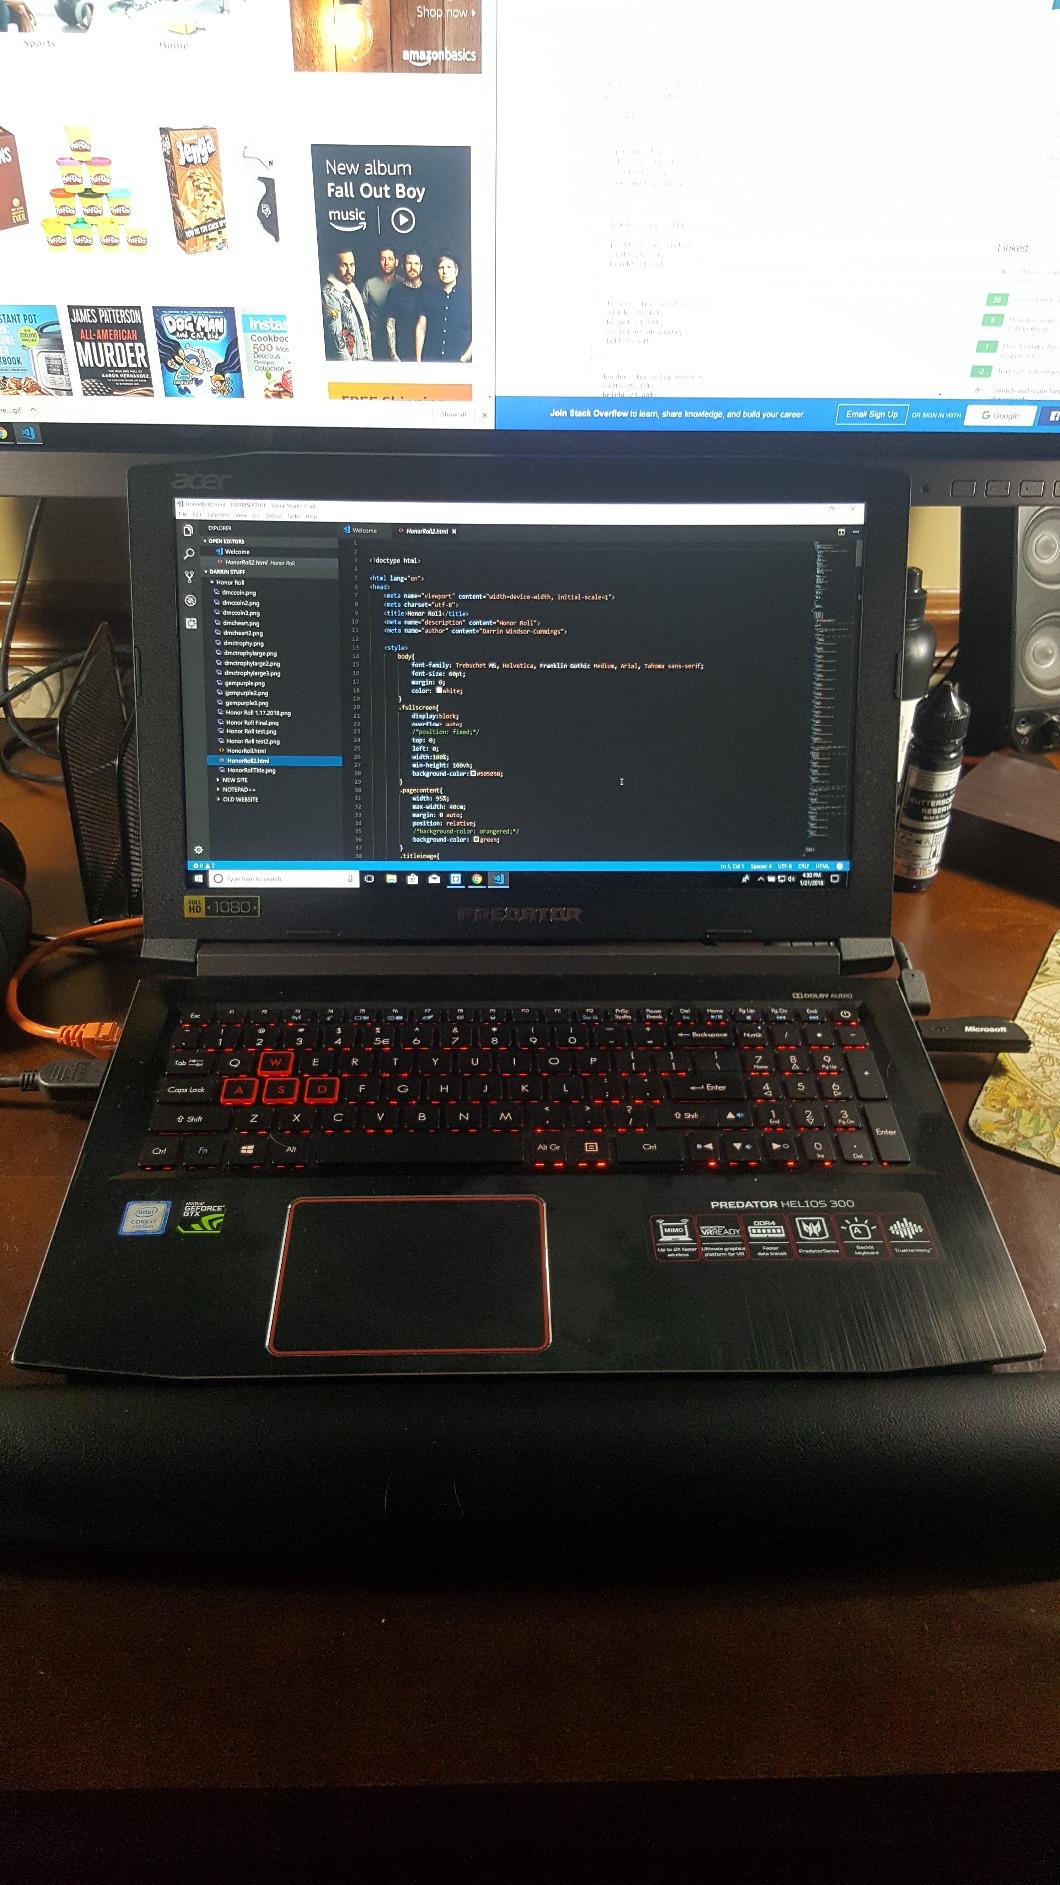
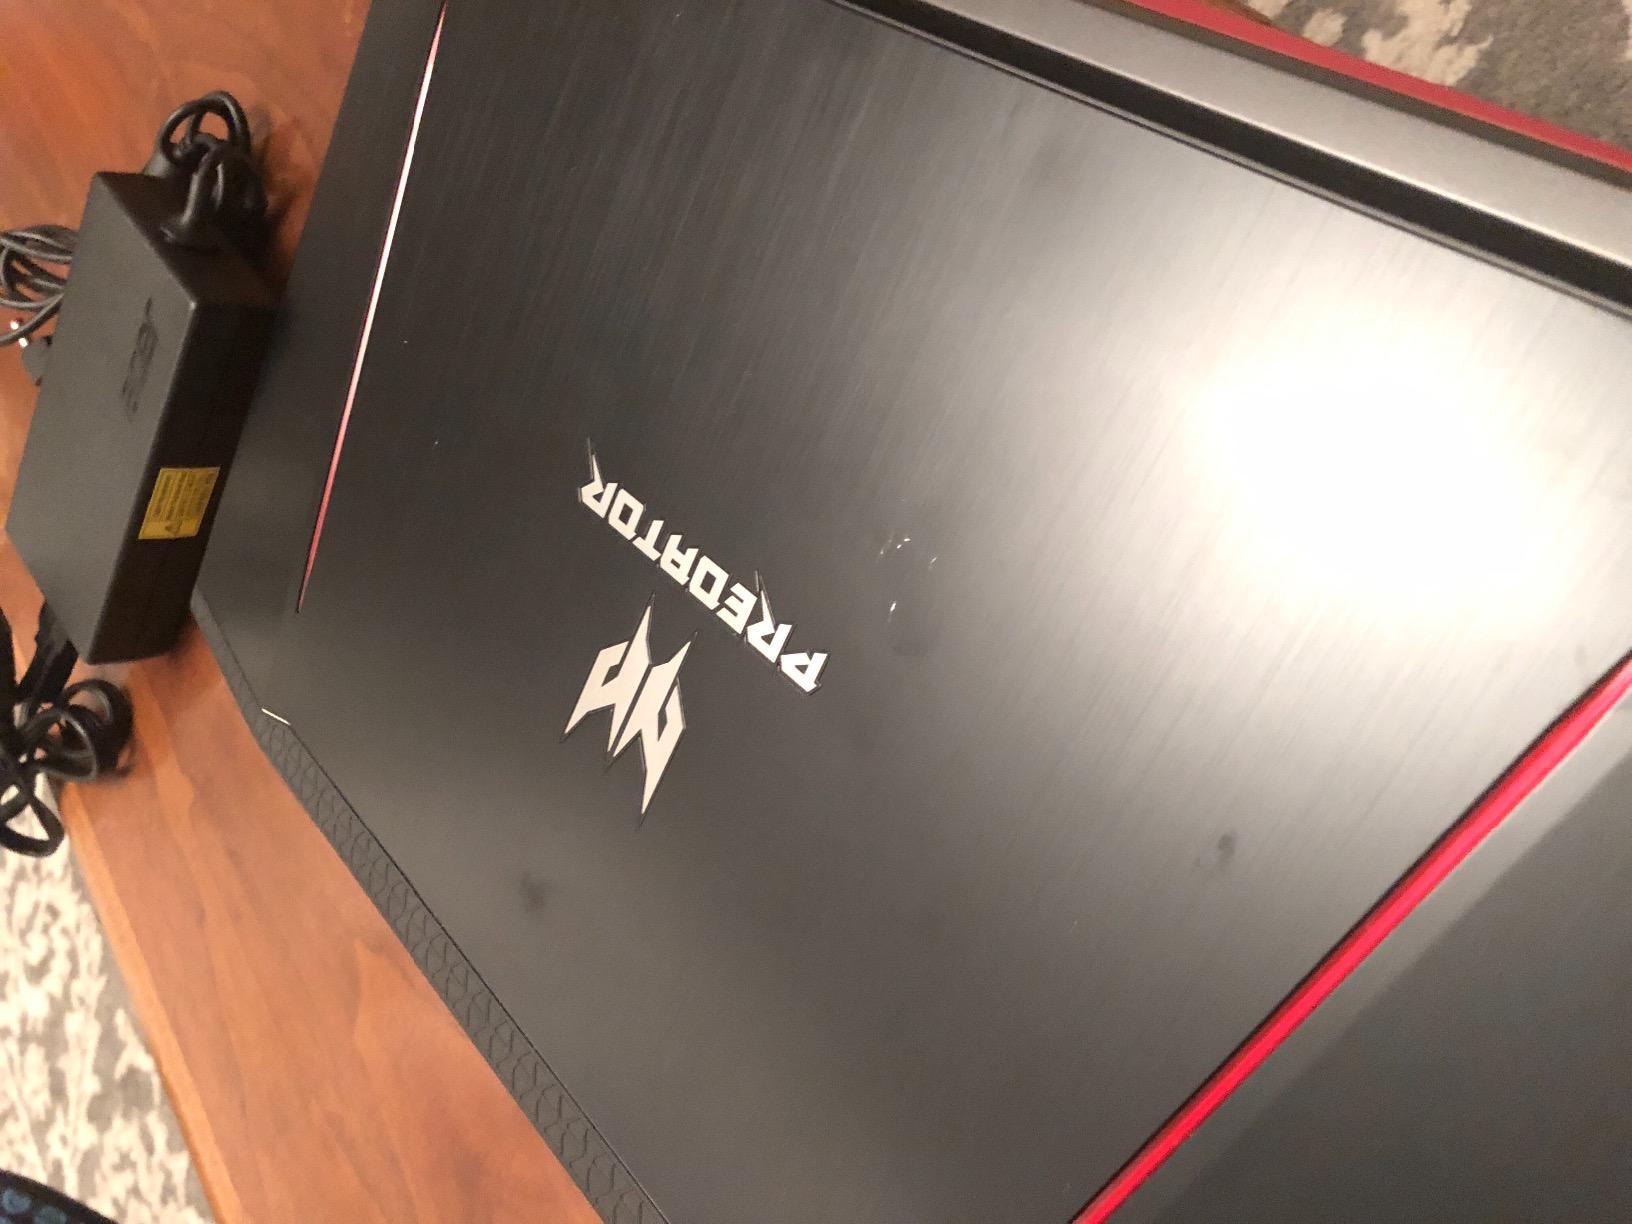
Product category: laptop
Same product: yes